Leopold Rotter

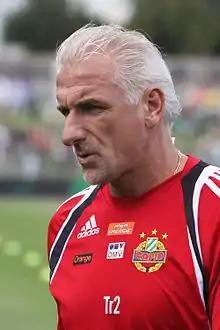

Leopold Rotter (born 14 September 1964) is an Austrian former professional footballer who played as a defender. He made six appearances for the Austria national team from 1991 to 1992.